Evangeline

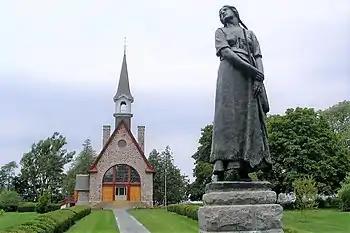
Louis-Philippe Hébert's sculpture of Evangeline, Grand-Pré National Historic Site, Nova Scotia, Canada

Prior to the influence of Longfellow's poem, historians generally focused on the founding of Halifax (1749) as the beginning of Nova Scotian history. Longfellow's poem shed light on the 150 years of Acadian settlement that preceded the establishment of Halifax.